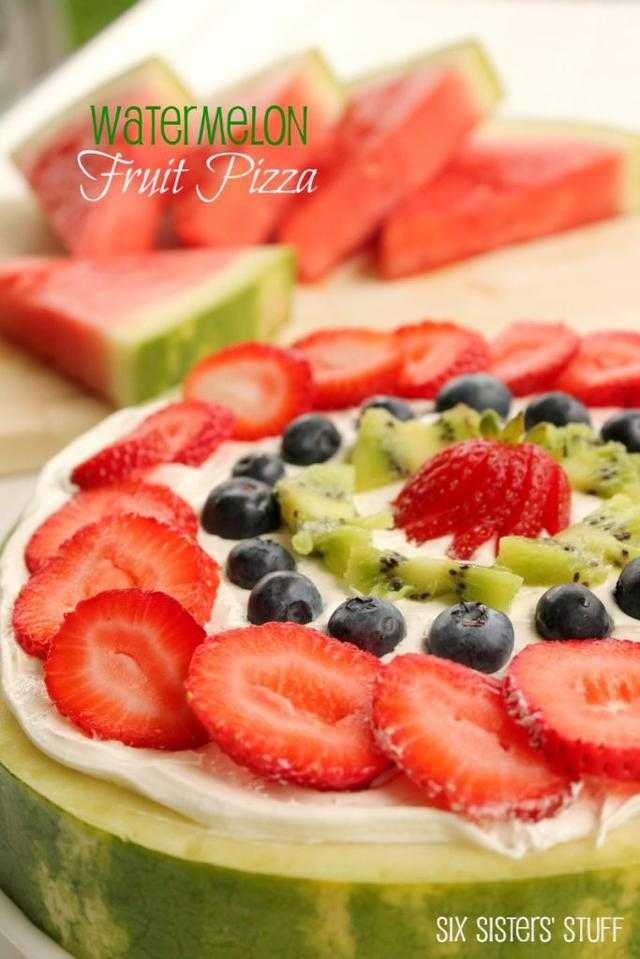
Label: Watermelon